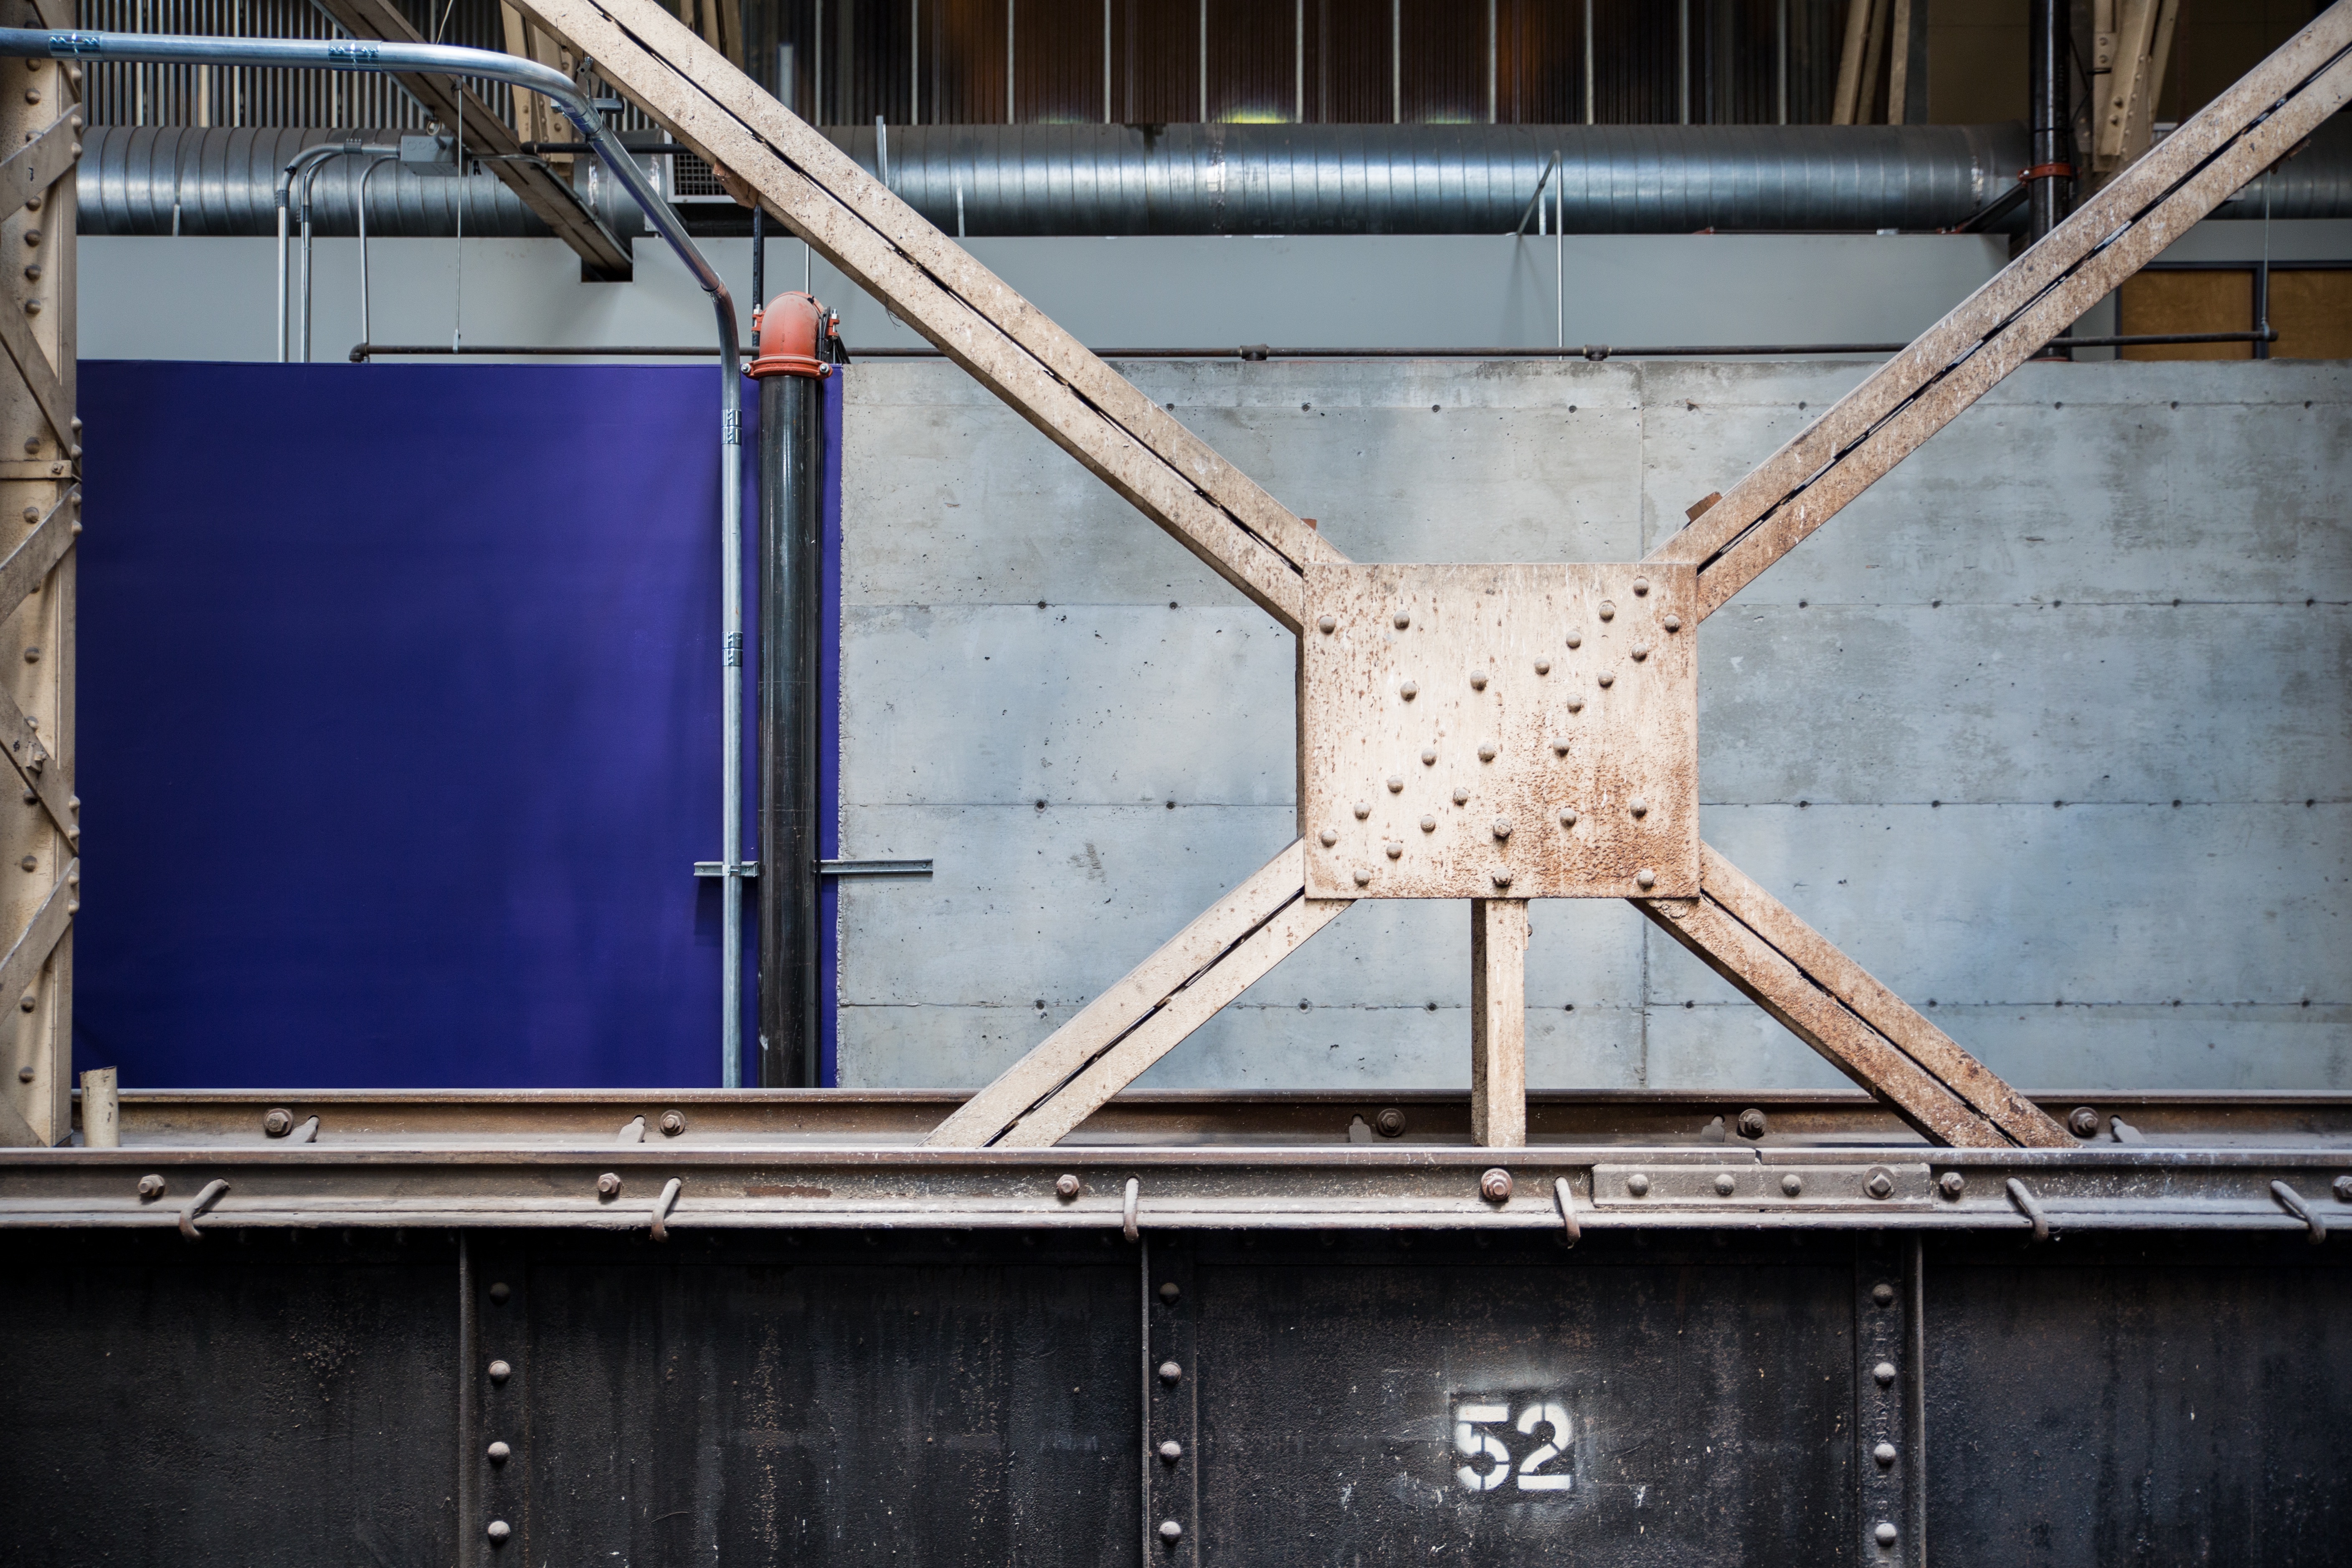
wood, wall, blue, design